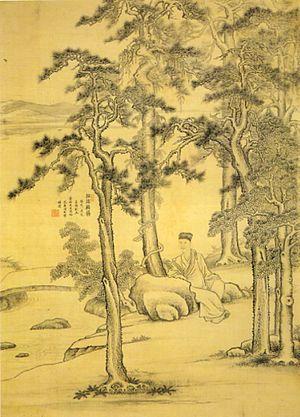
Portrait de Zhu Kuishi peint en collaboration par les peintres chinois Xie Bin et Xiang Shengmo. Cette peinture représente Zhu Kuishi, membre d'une famille noble, assis sur un rocher, peint par Xie Bin. L'arrière plan et les arbres sont peints par Xiang Shengmo. Œuvre datée 1653. Rouleau mural, encre et couleur claire sur soie. ses dimmensions en centimètres sont: 69,2x49,7. Conservée au Musée impérial de Beijing.
Xiang Shengmo ou Hiang Cheng-Mo ou Hsiang Shêng-Mo, surnom : Kongzhang, noms de pinceau : Yihan et Xushanqiao, est un peintre chinois du XVIIᵉ siècle, originaire de Jiaxing. Il est né en 1597 et mort en 1656 ou 1658.
Xie Bin ou Hsieh Pin ou Sie Pin, surnom: Wenhou est un peintre chinois du XVIIᵉ siècle, originaire de Changshu, ville de la province du Jiangsu en Chine. Il est né en 1602 et mort après 1680, la date précise de sa mort n'est pas connue. Sa période d'activité se situe autour de 1650.